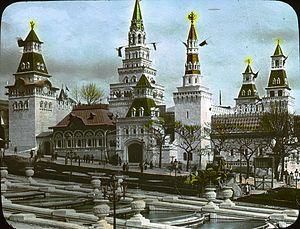
L'Exposition universelle de 1900 ou L'Exposition de Paris 1900 est la cinquième exposition universelle organisée à Paris après celle de 1855, celle de 1867, celle de 1878 et celle de 1889.